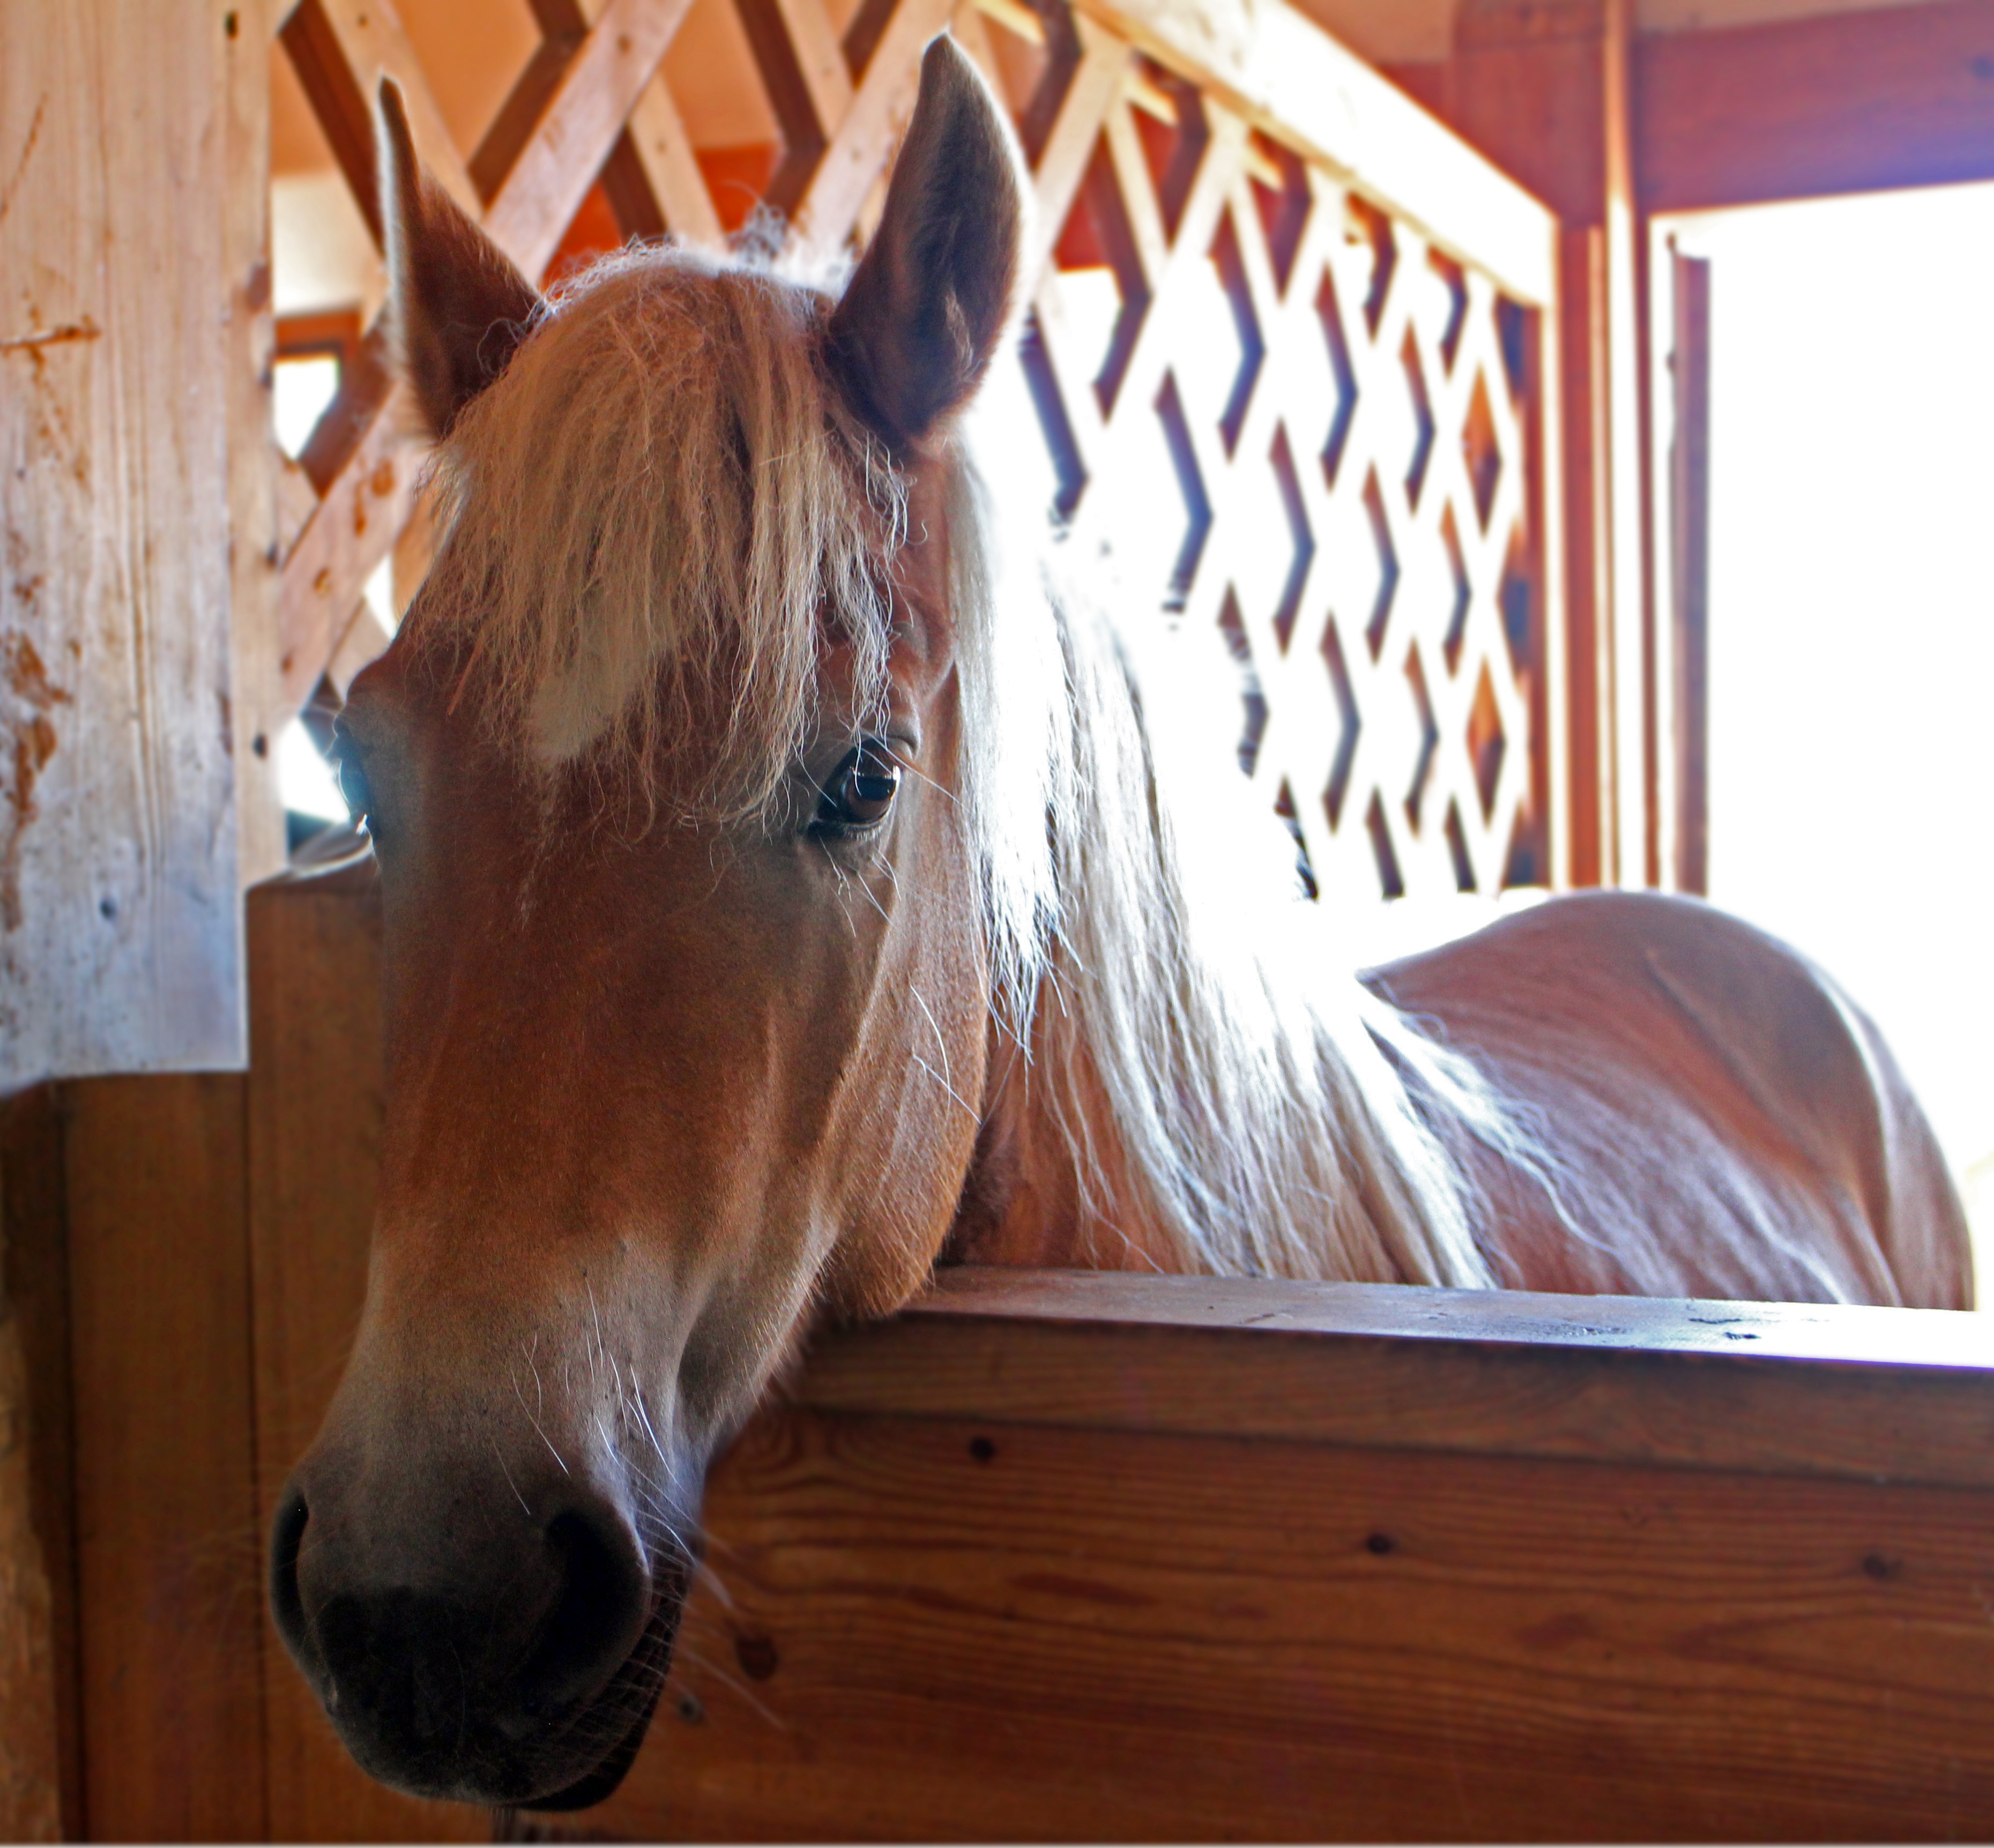
portrait, horse, mammal, stallion, mane, close, bridle, face, pony, head, mare, animal world, horse head, horse like mammal, mustang horse